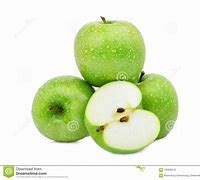
Label: apple